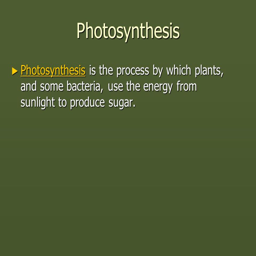
field of study is the process by which plants , and some bacteria , use the energy from sunlight to produce sugar .